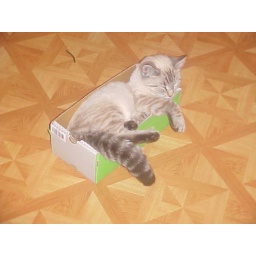
smokey in shoe box